USA-214

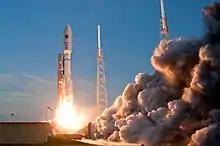
AEHF-1 was launched on an Atlas V.

Though initially scheduled for launch on 30 July 2010, delays with the launch vehicle pushed flight back to 10 August 2010, and finally to 14 August 2010.